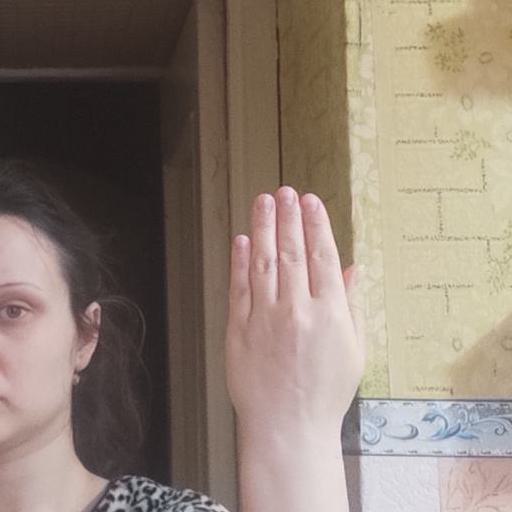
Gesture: stop_inverted